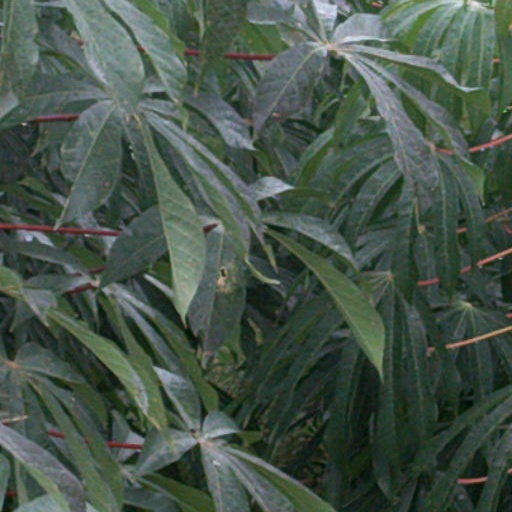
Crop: cassava